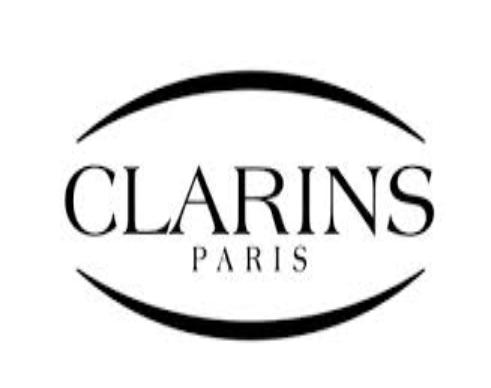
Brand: clarins
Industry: Necessities